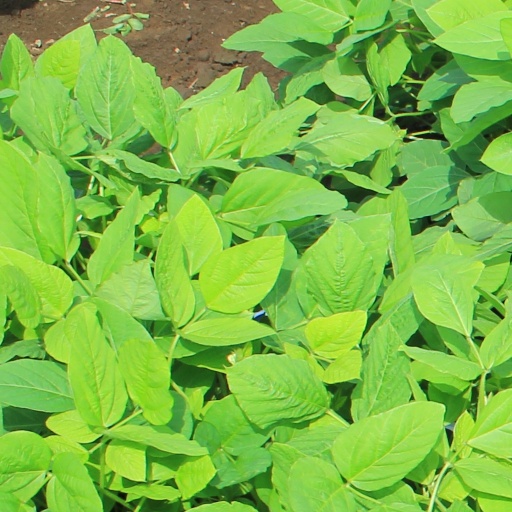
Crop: soybean